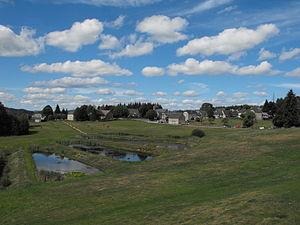
vue du village
Sarran est une commune française située dans le département de la Corrèze en région Nouvelle-Aquitaine.